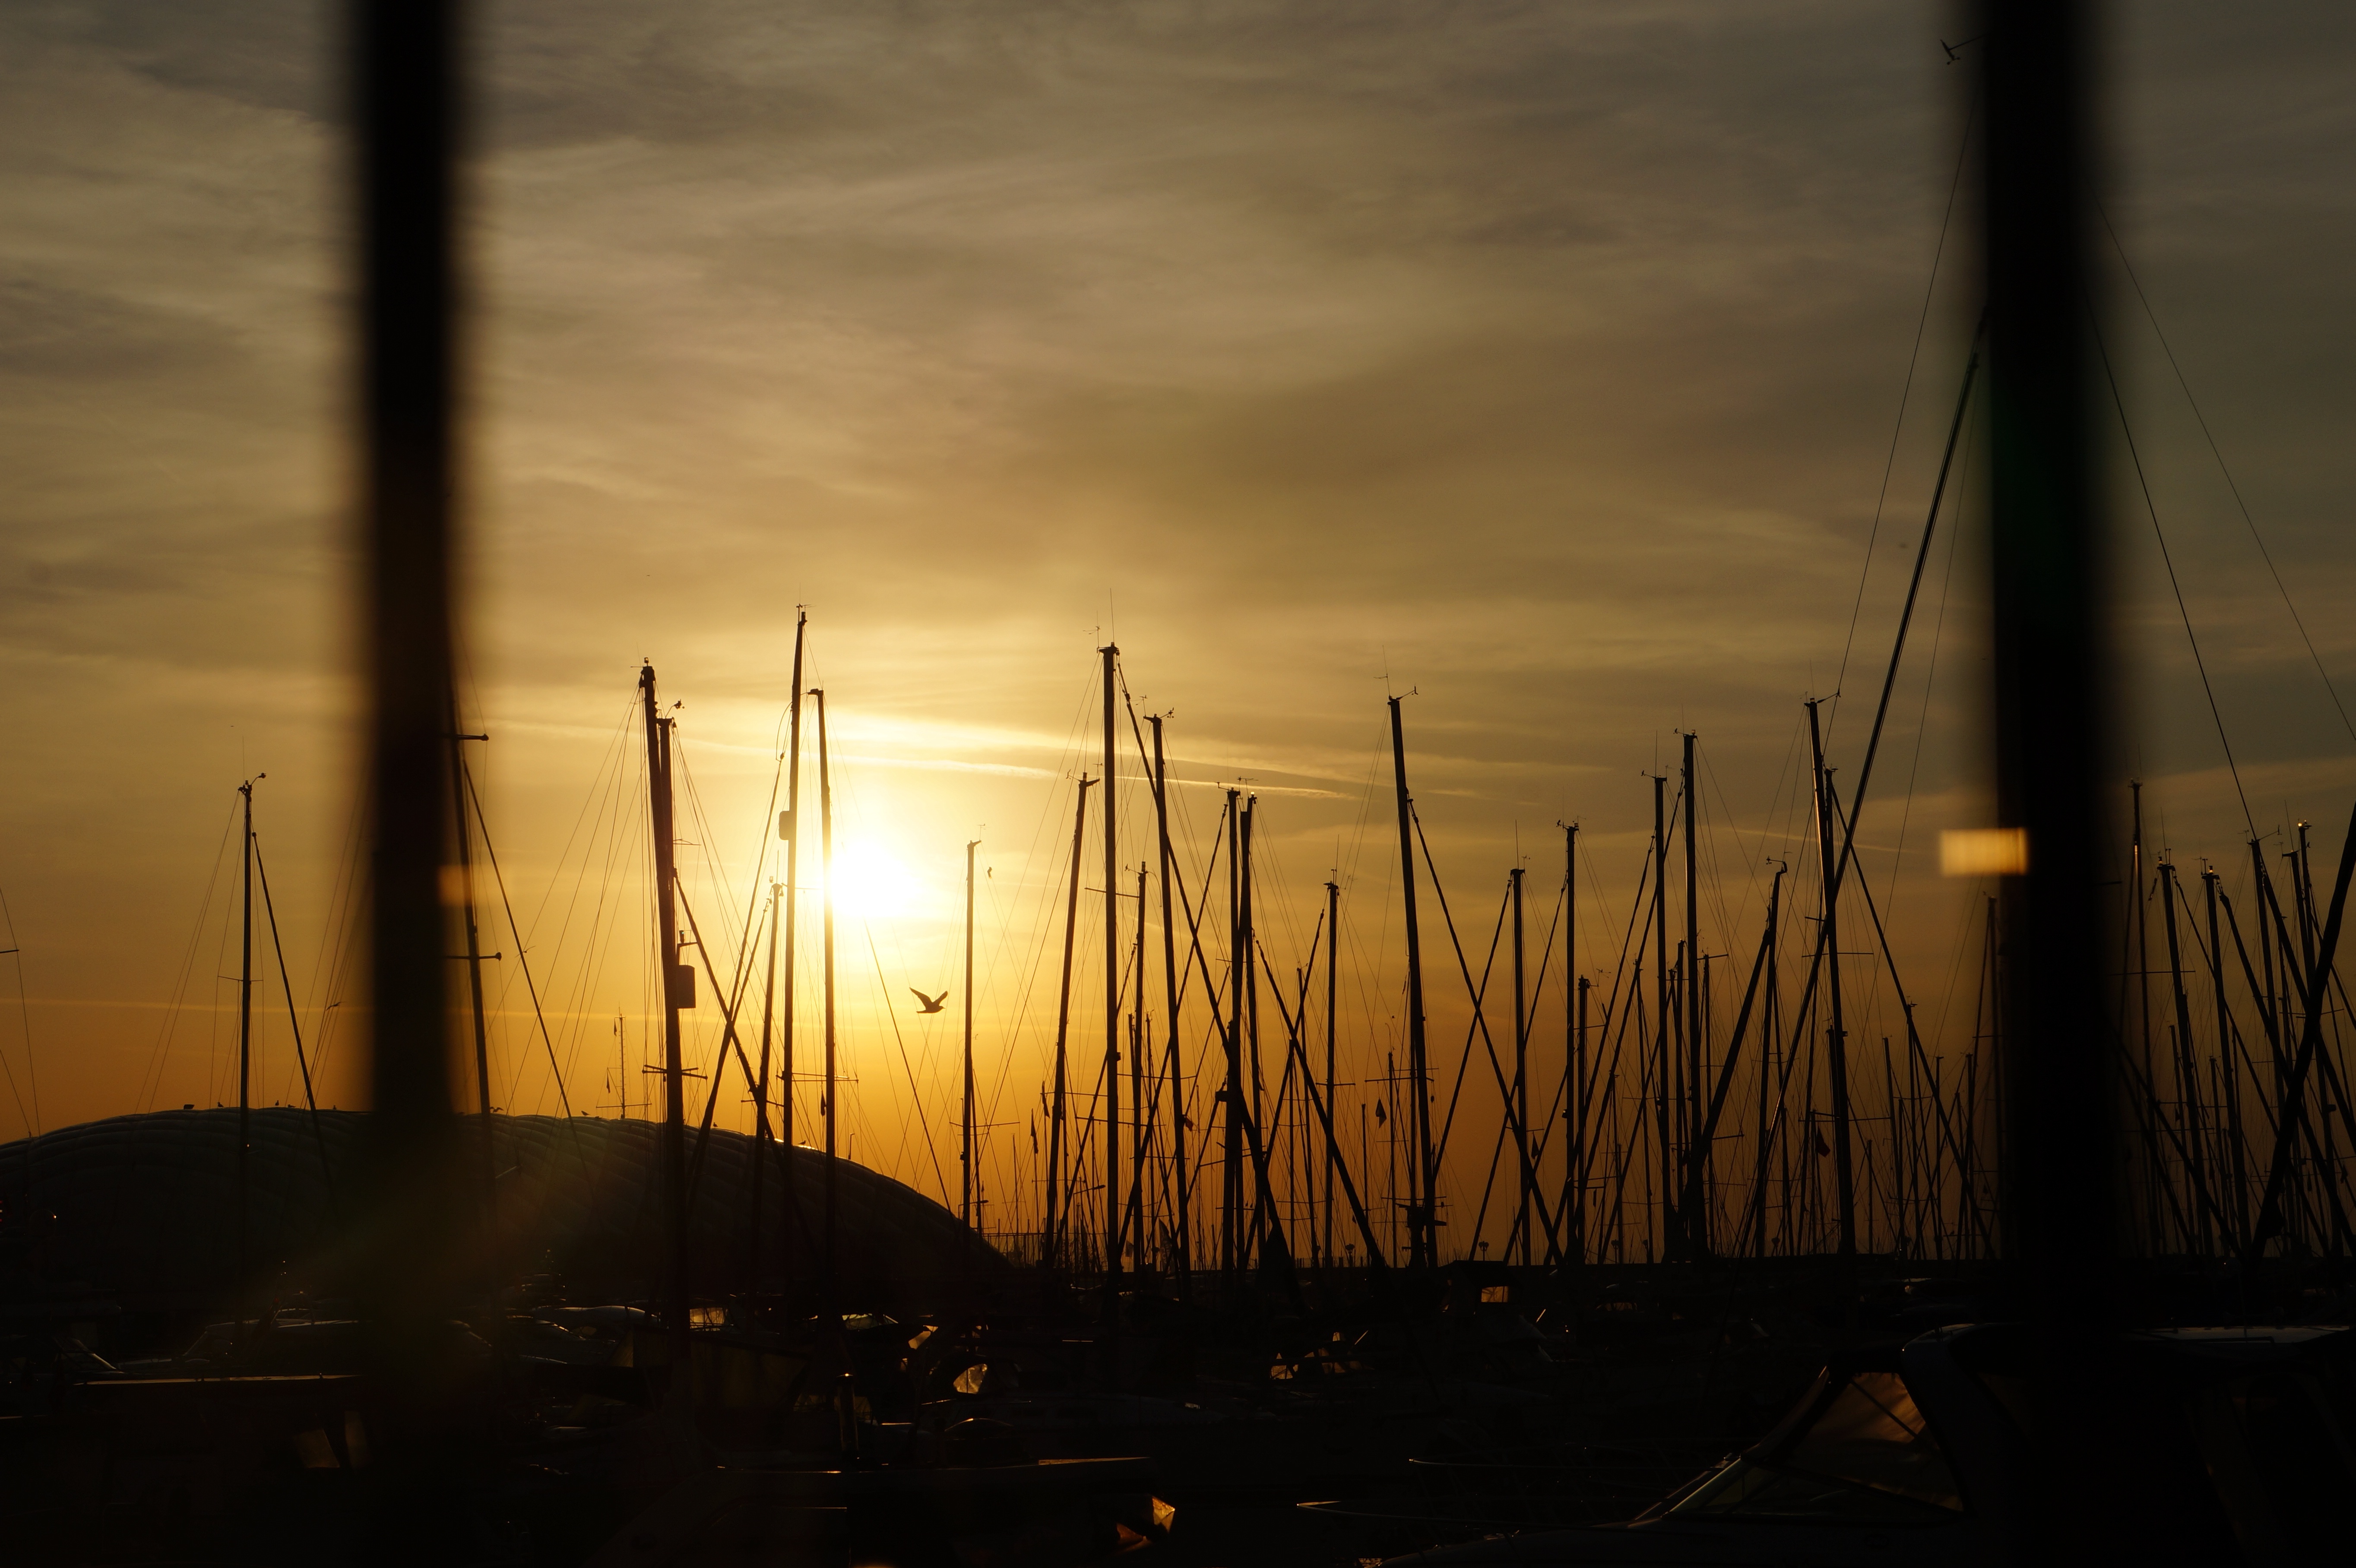
horizon, light, cloud, sky, sun, sunrise, sunset, sunlight, morning, dawn, atmosphere, dusk, evening, reflection, darkness, atmospheric phenomenon